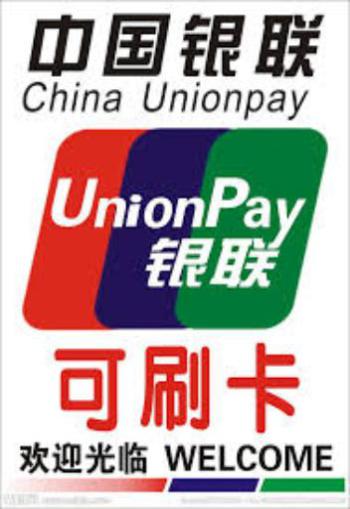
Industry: Others